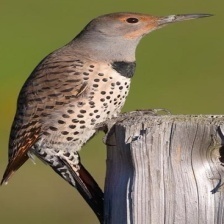
Species: NORTHERN FLICKER
Scientific name: COLAPTES AURATUS